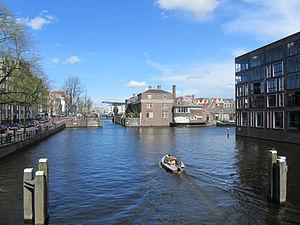
Le Nieuwe Herengracht est un canal situé dans l'arrondissement Centrum de la ville d'Amsterdam aux Pays-Bas. Il se trouve dans le prolongement est du Herengracht et traverse la partie est du Grachtengordel selon un axe est-ouest pour relier l'Amstel à l'écluse du Scharrebiersluis au niveau d'Entrepotdok, dans le quartier du Plantage.